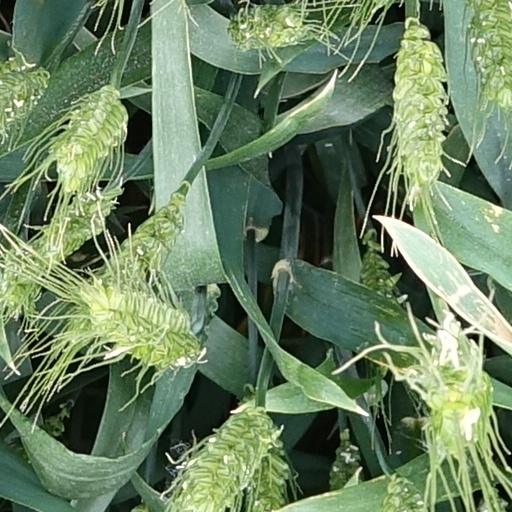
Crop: wheat